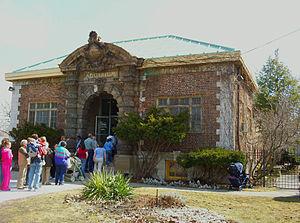
Belle Isle est une île de 3,9 km² dans la rivière Détroit aux États-Unis. Appartenant à la ville de Détroit, à laquelle est reliée par le pont MacArthur, elle est gérée par le département des ressources naturelles de l'état du Michigan depuis 2013. Belle Isle est la troisième plus grande île de la rivière Détroit.